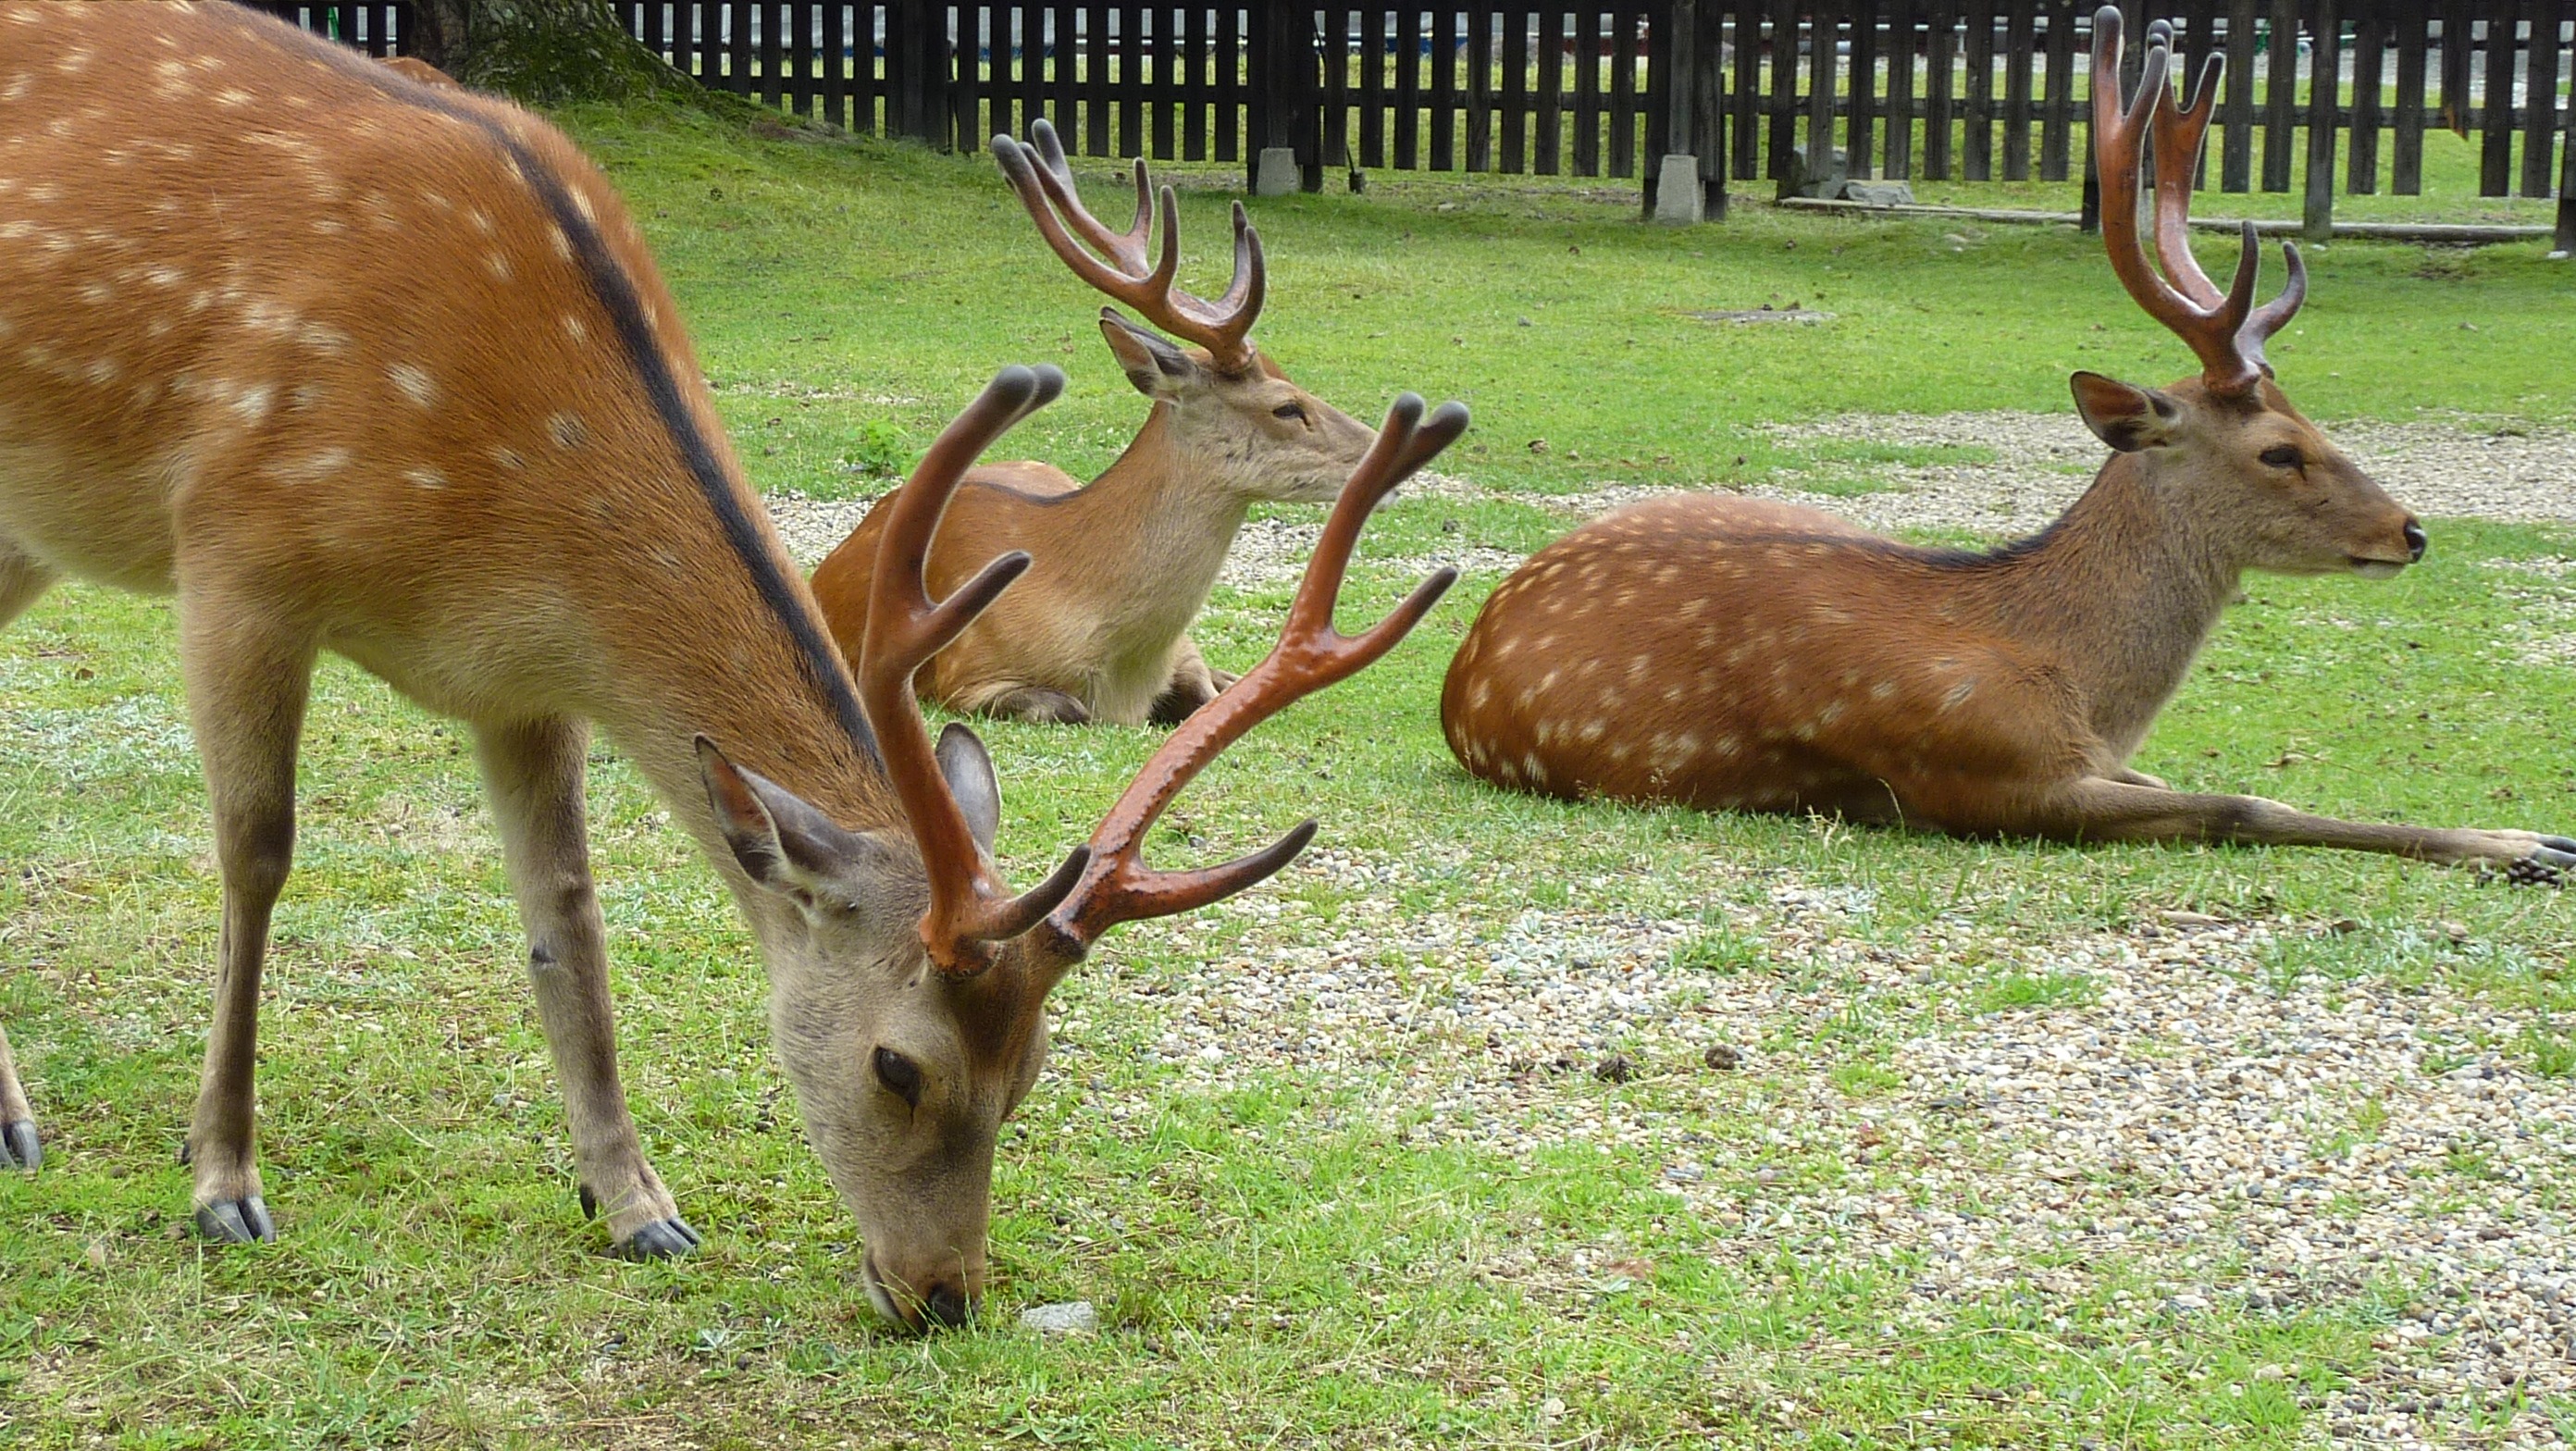
grass, group, white, wildlife, deer, zoo, grazing, brown, mammal, fauna, feeding, eating, farms, three, animals, spots, mammals, vertebrate, elk, white tailed deer, musk deer